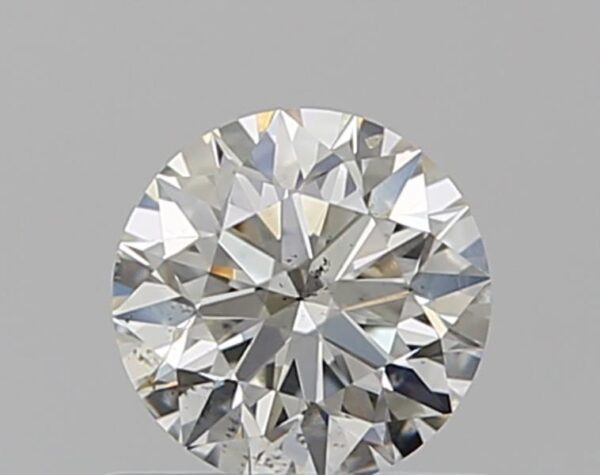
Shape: round
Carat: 0.5
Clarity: SI1
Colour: J
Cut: EX
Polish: EX
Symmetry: EX
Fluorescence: M
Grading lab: GIA
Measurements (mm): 5.07 x 5.09 x 3.18